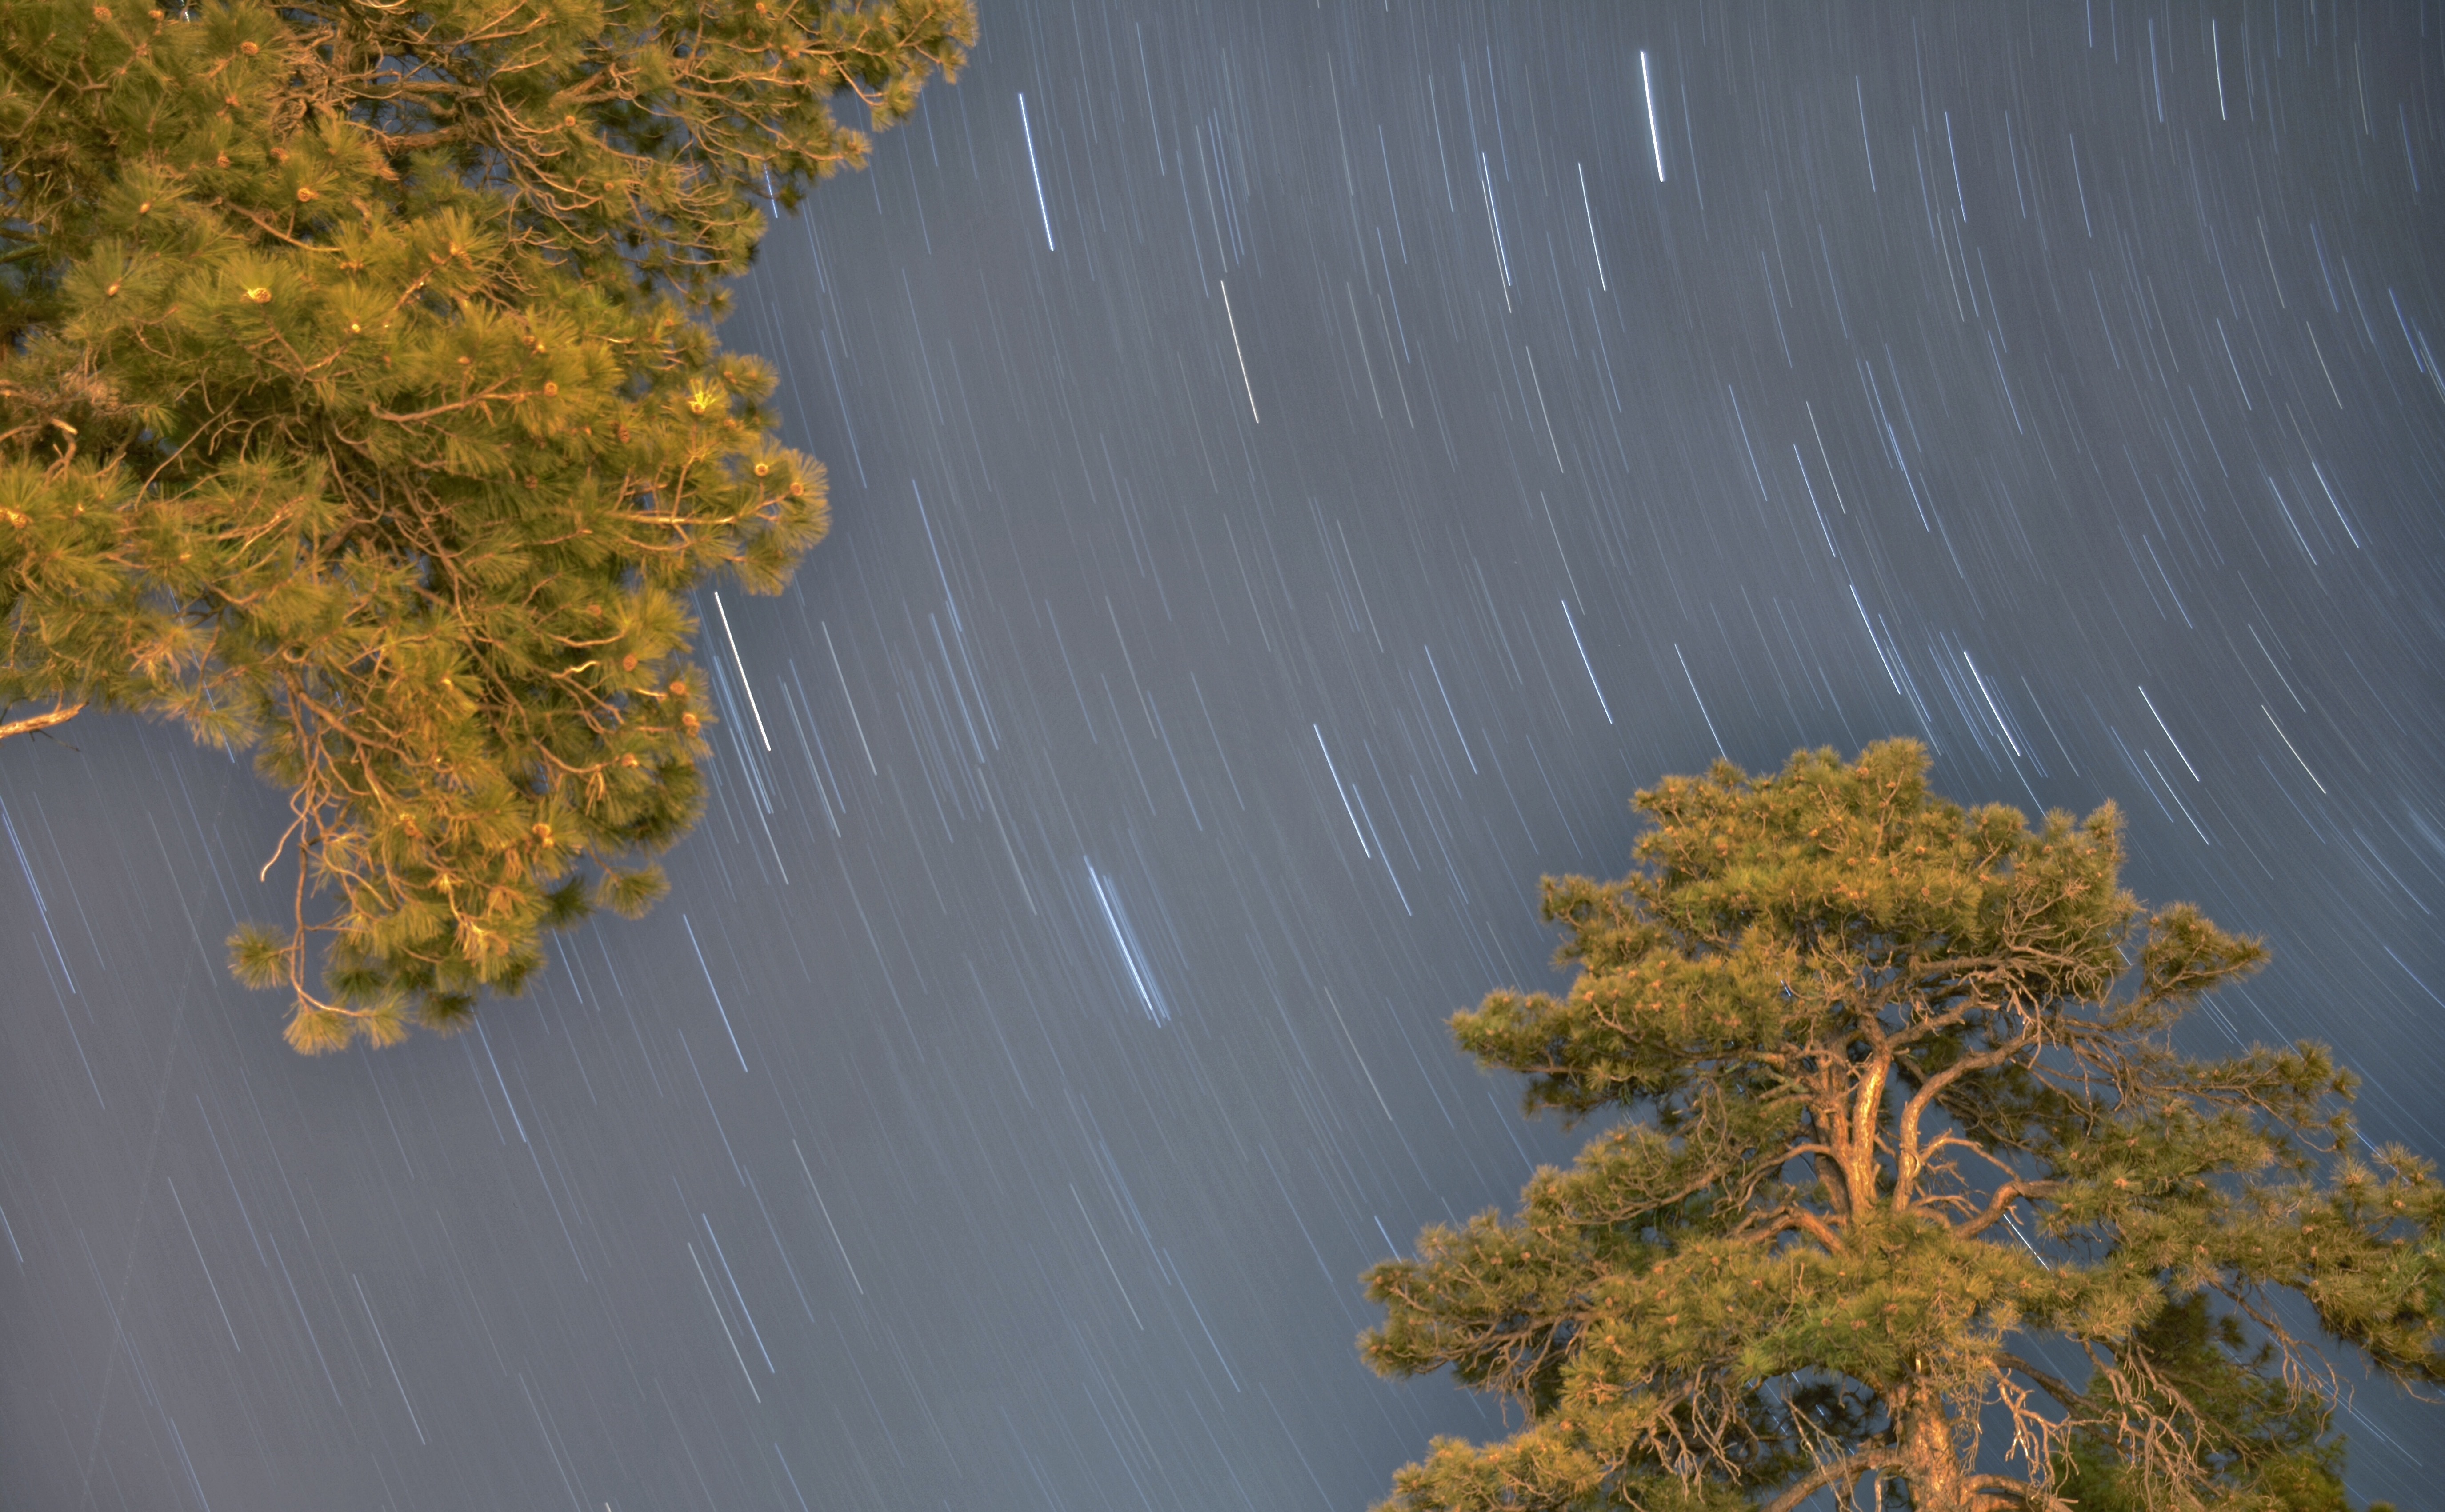
tree, water, plant, sunlight, leaf, lake, reflection, autumn, aerial photography, atmosphere of earth